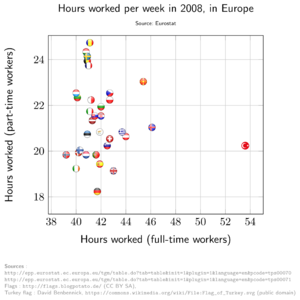
Nombre d'heures travaillées par semaine dans les pays d'Europe en 2008, pour les travailleurs à temps plein et à temps partiel. Source
Le temps de travail qualifie et mesure la durée pendant laquelle une personne travaille à titre professionnel.